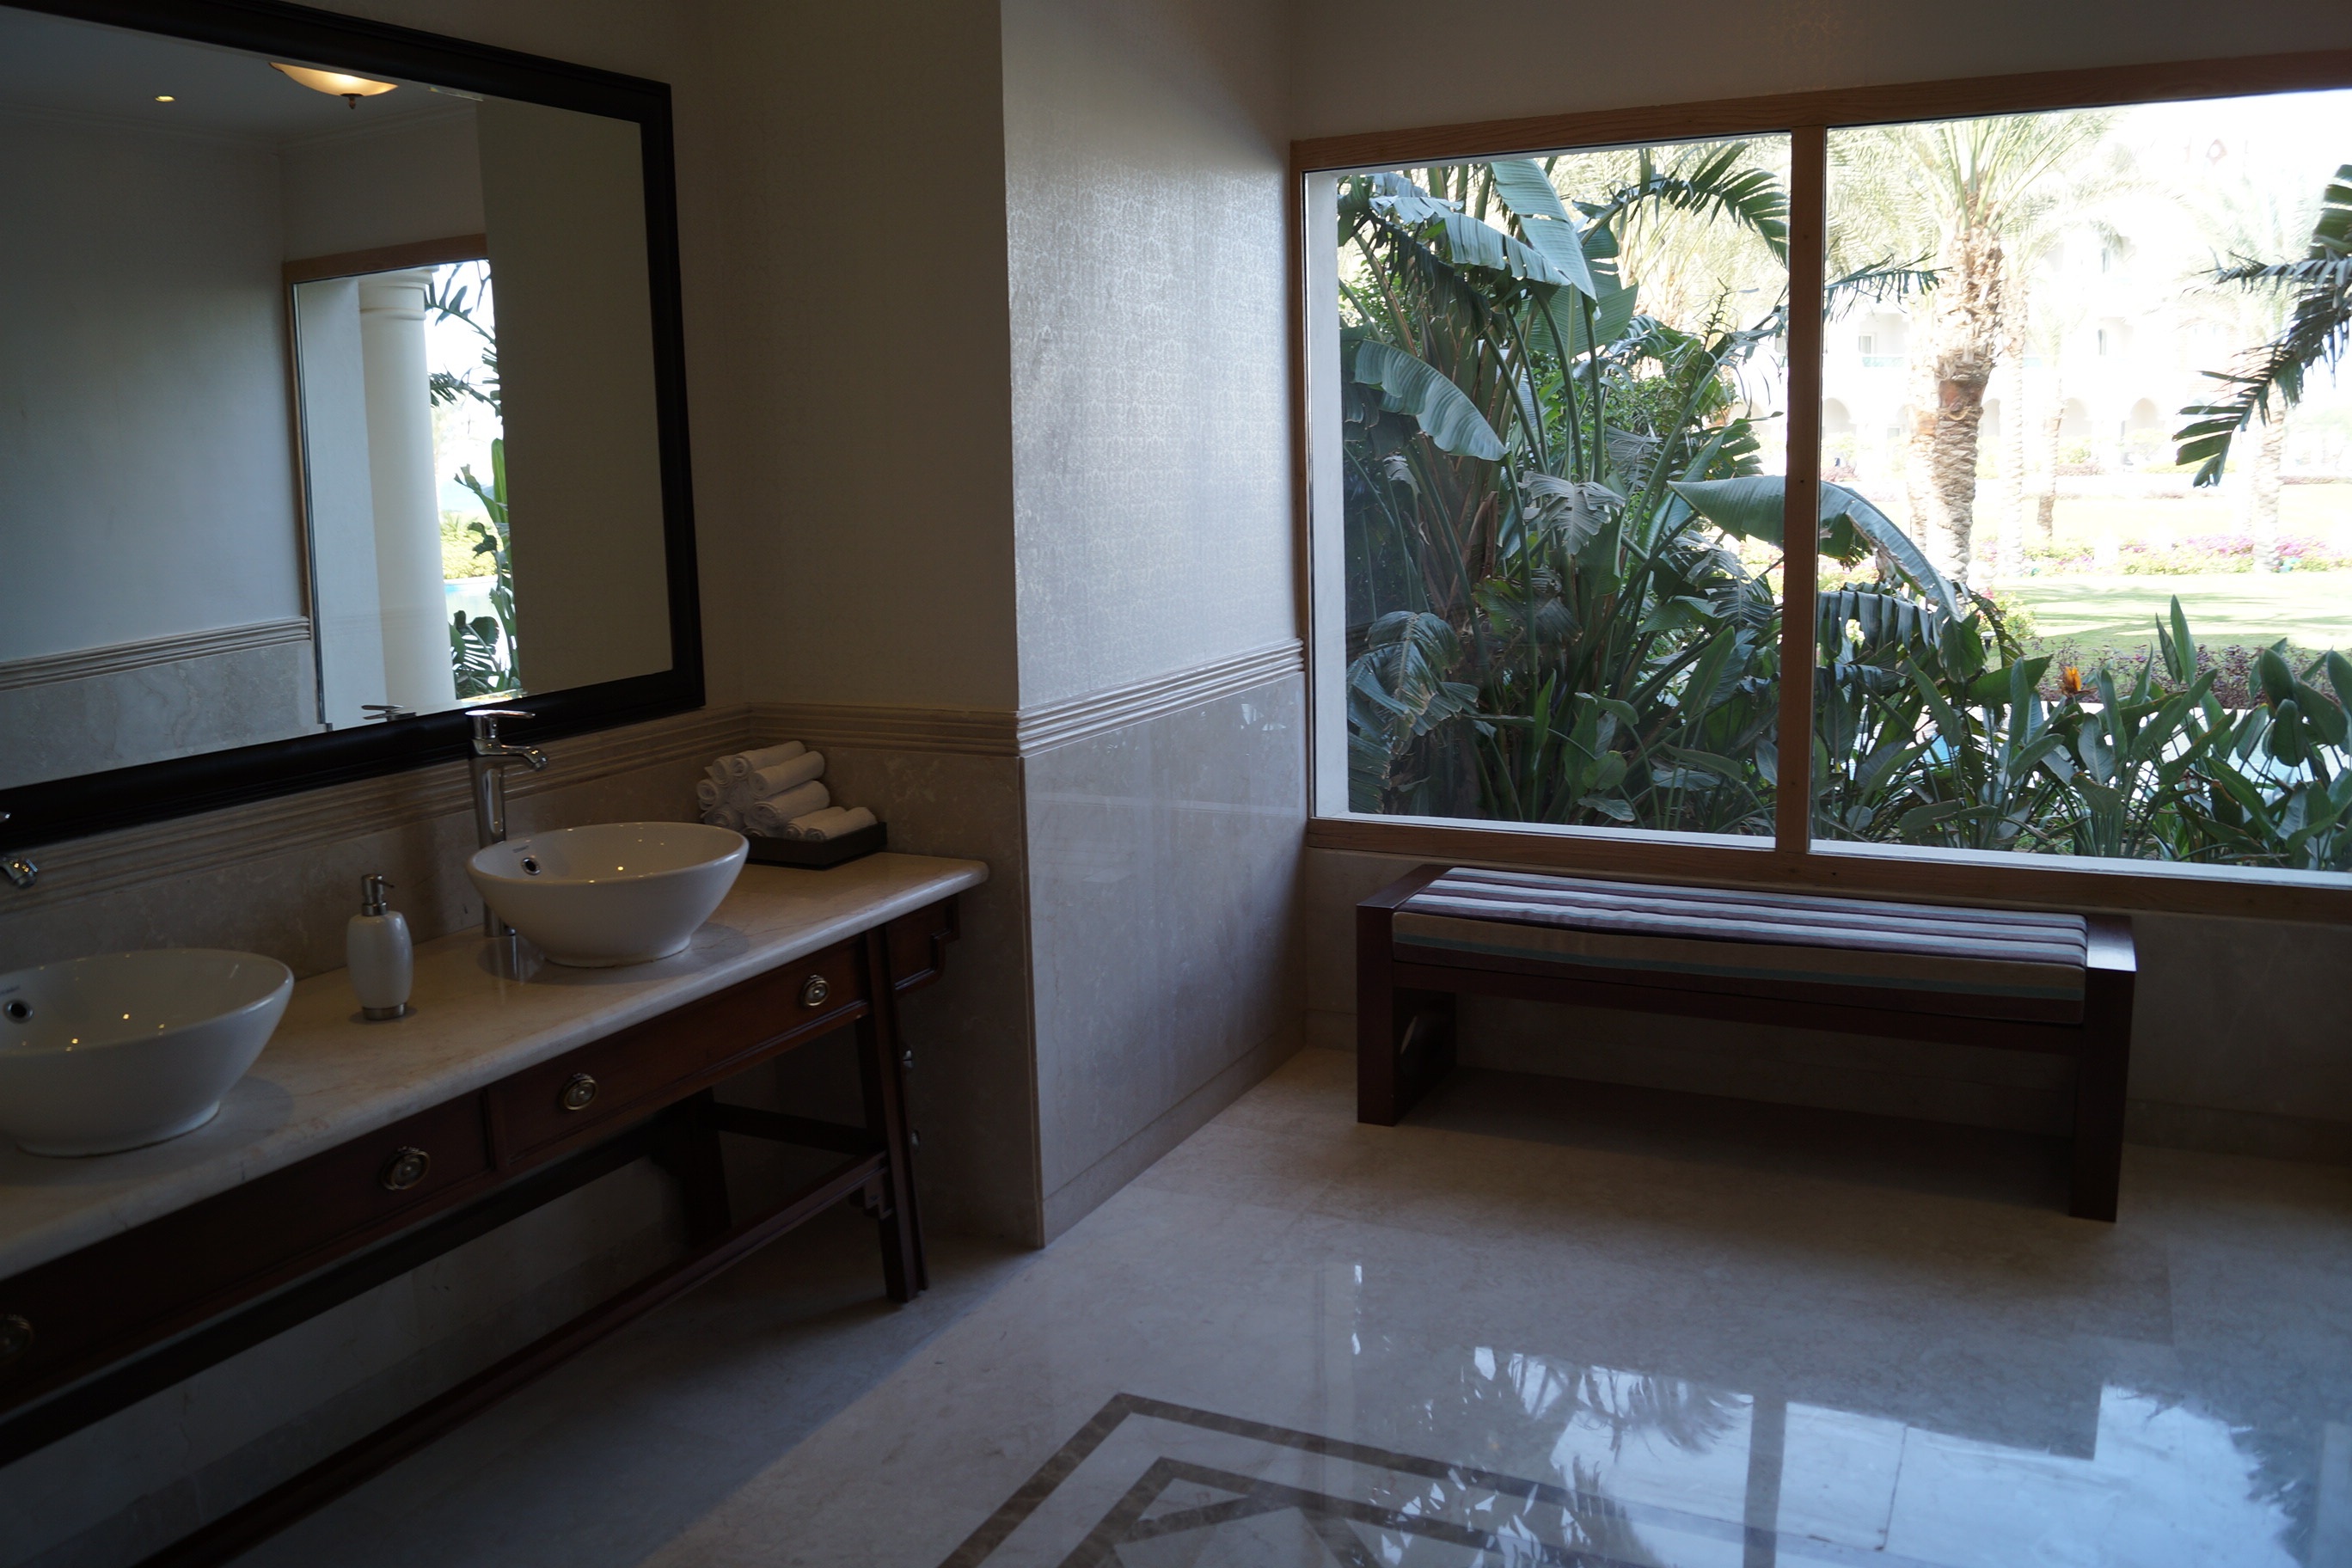
villa, house, floor, home, property, sink, room, apartment, interior design, bathroom, luxury, design, estate, condominium, real estate, wellness